Gertrude des Clayes

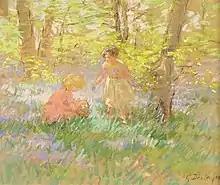
"Children gathering Bluebells"

Des Clayes created a portrait of railway entrepreneur Sir William Mackenzie's mother, Mary, using photographs taken of Mary's sisters and by studying Mary's daughters and granddaughters; no photographs were available of Mary Mackenzie herself who had died 27 years before des Clayes was born.